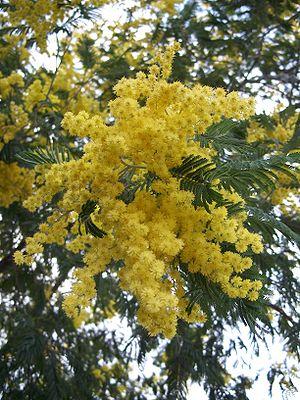
Cette liste de Tracheophyta de Bosnie-Herzégovine, ainsi que d’espèces introduites est un aperçu incomplet d’espèces de mousses, de fougères, de gymnospermes et d’angiospermes citées dans la littérature disponible en langues bosniaque, croate, serbe et serbo-croate. Cet aperçu n’inclue pas des espèces cultivées ni celles occasionnellement introduites.